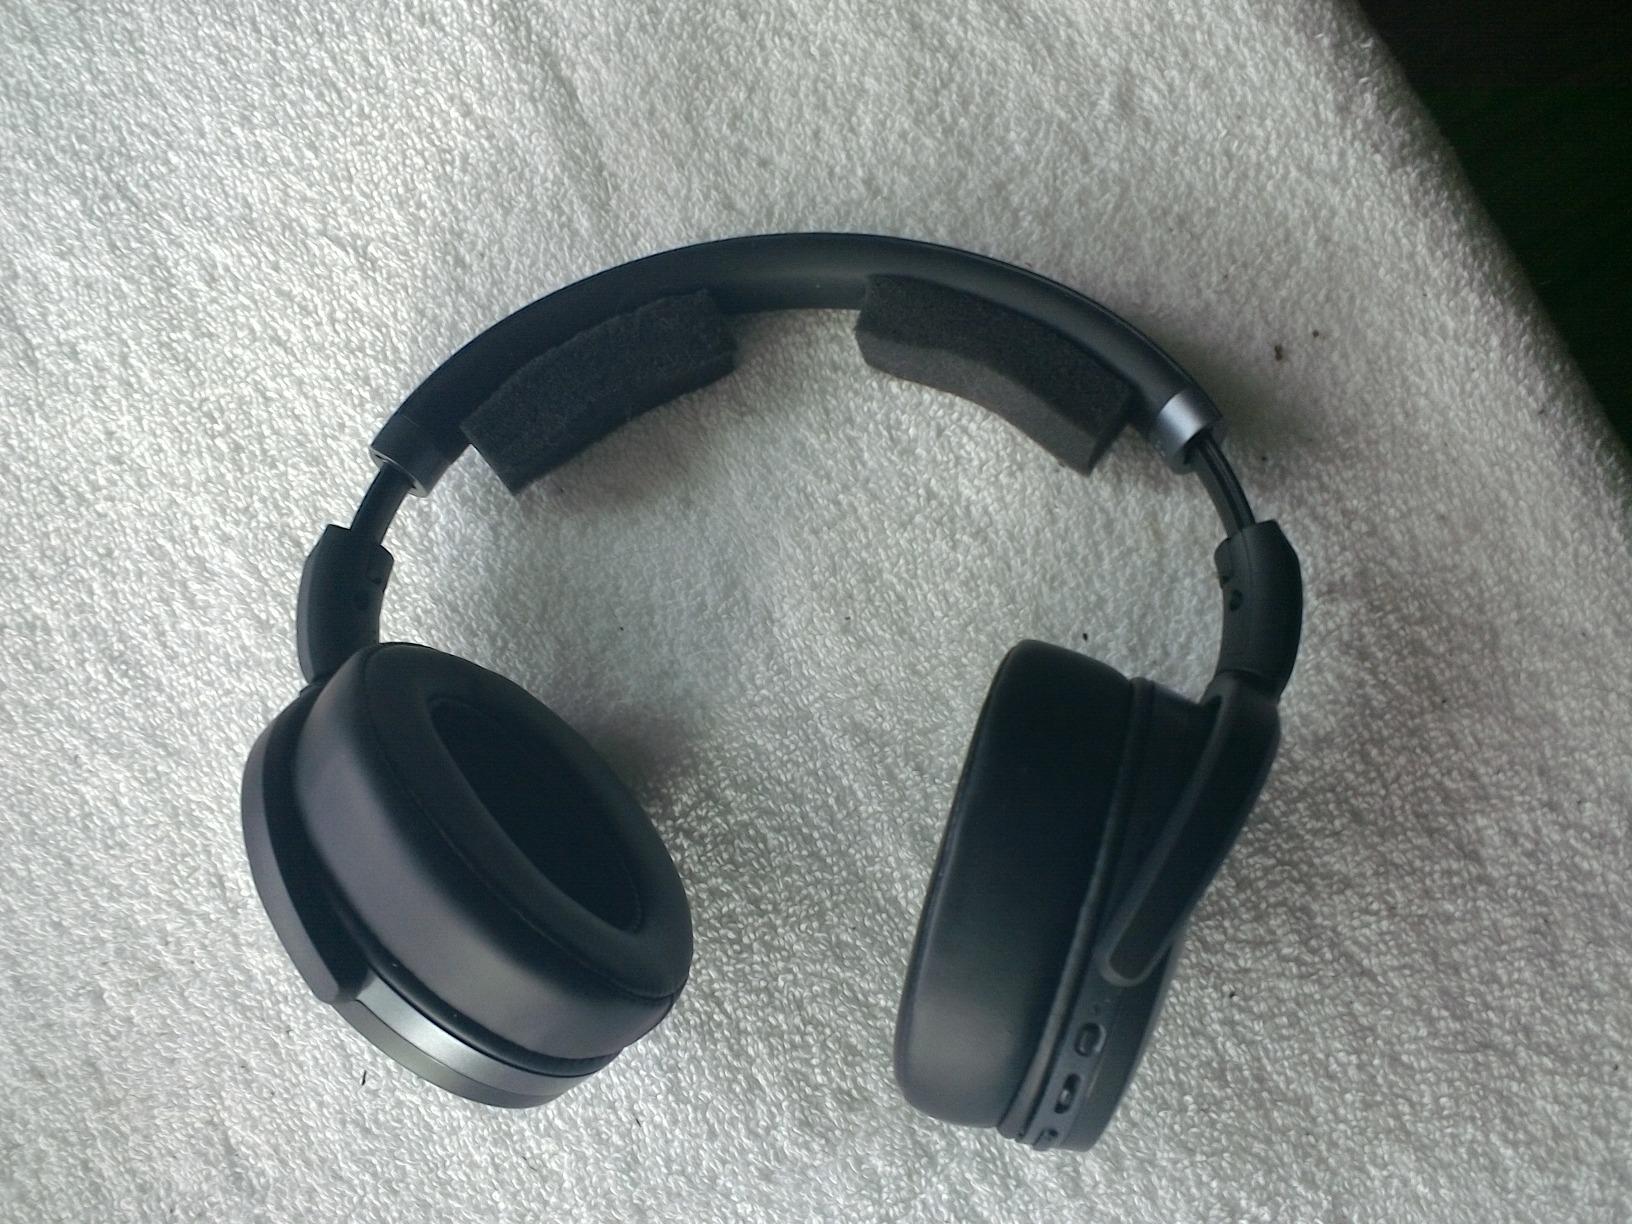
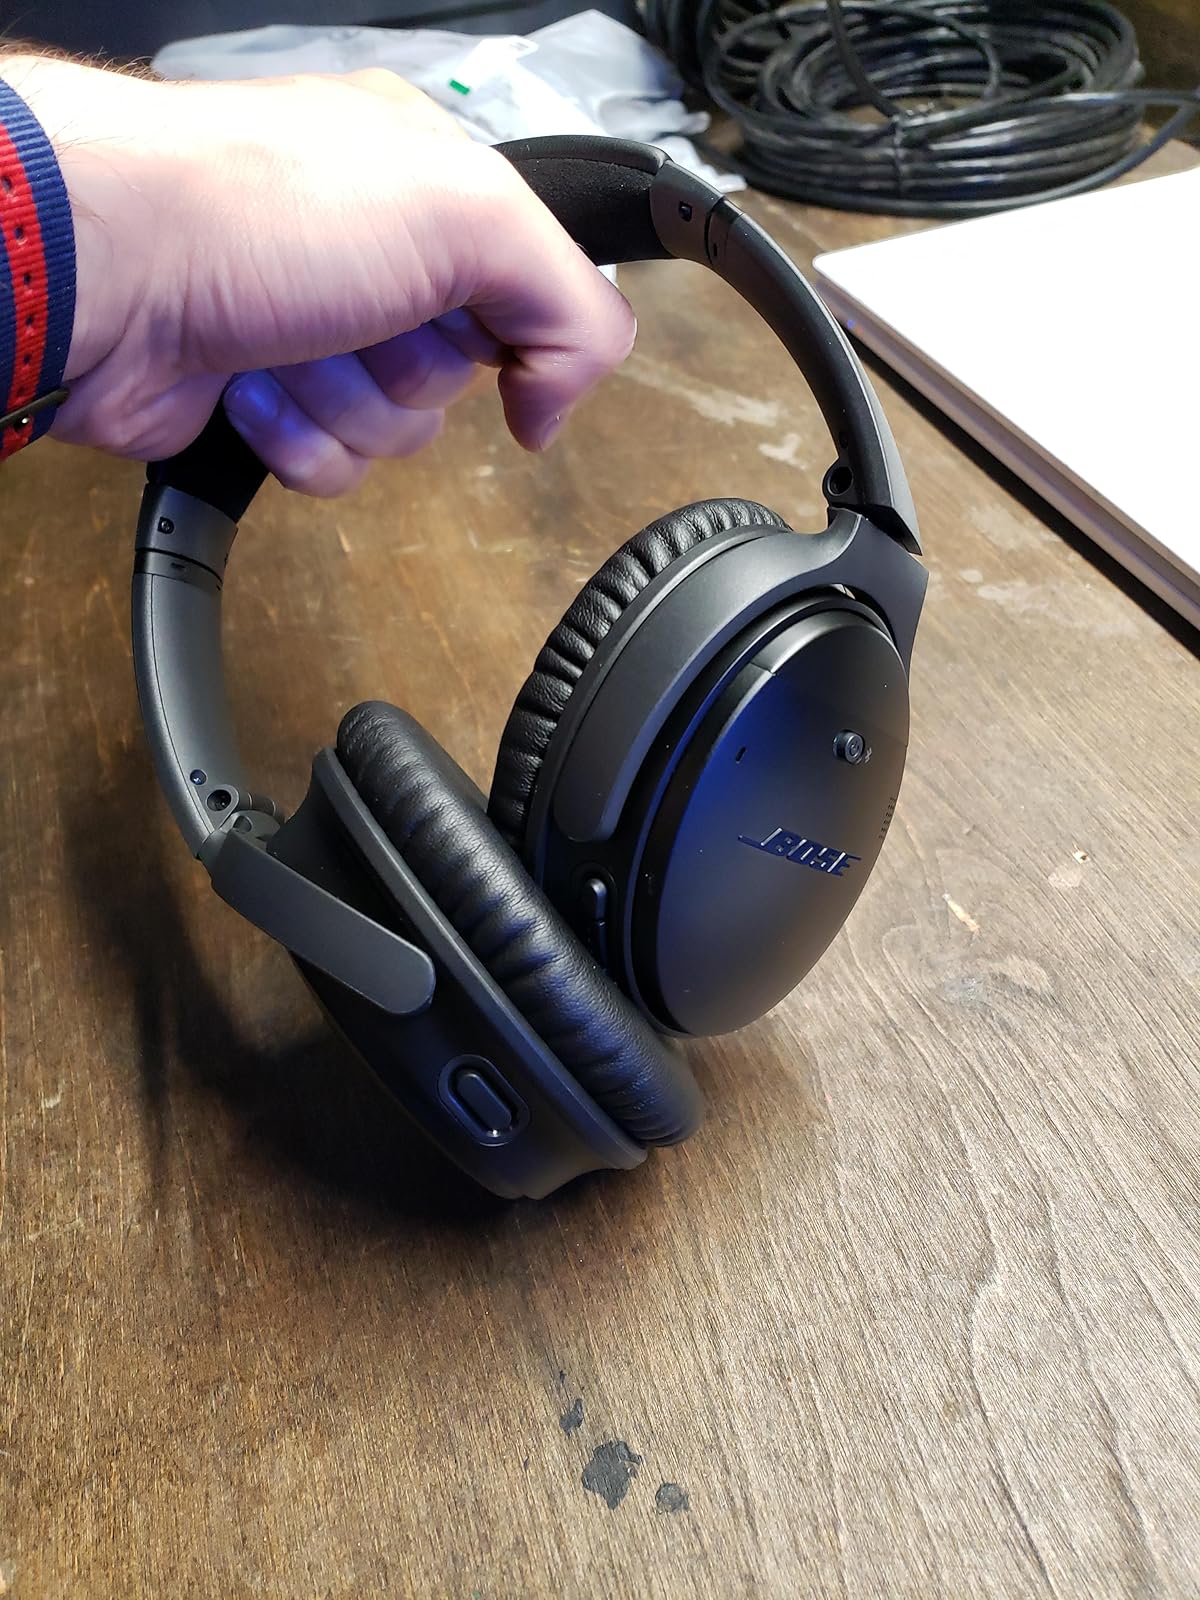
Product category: headphones
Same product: no